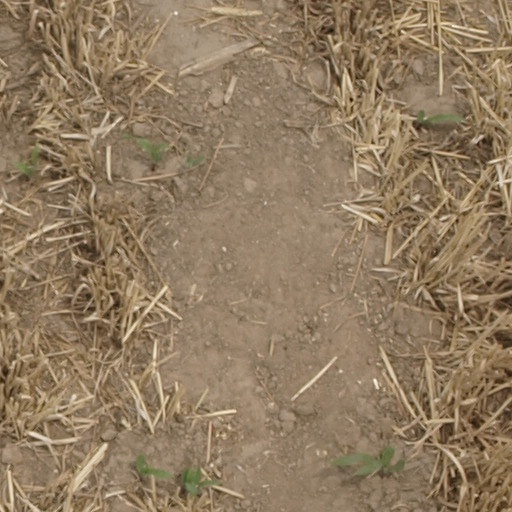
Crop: maize; corn